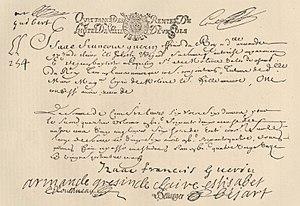
Quittance avec les signatures d'Armande Béjart et d'Isaac-François Guérin, son second mari. 20 septembre 1691.
Armande-Grésinde-Claire-Élisabeth Béjart est une comédienne française du Grand siècle, née à une date et dans un lieu incertains, et morte à Paris le 30 novembre 1700. Fille ou sœur de Madeleine Béjart, elle a été pendant onze ans l'épouse de Molière, qui a écrit pour elle de nombreux rôles, dont celui de Célimène dans Le Misanthrope. Son talent, tant dans le tragique que dans le comique, a été reconnu de tous ses contemporains. Personnalité contrastée, elle a fait l'objet, de son vivant même, d'une biographie romancée, La Fameuse Comédienne, très venimeuse à son endroit, mais écrite avec élégance et maintes fois rééditée au cours des siècles suivants.
Le musée d'art et d'histoire de Meudon est installé dans une demeure du XVIIᵉ siècle à Meudon dans les Hauts-de-Seine, classée monument historique depuis 1891. Il est situé aux pieds de l'Orangerie du domaine national de Meudon, où se trouvait le château de Meudon. Municipal depuis 1973, il est géré par la ville de Meudon.